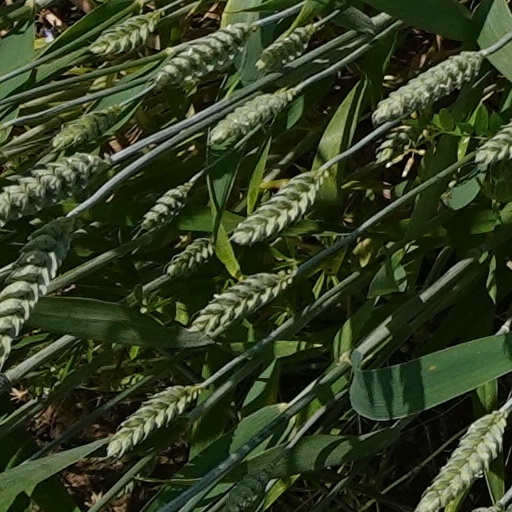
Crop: wheat